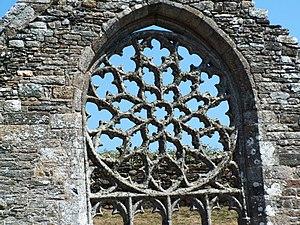
Ruines de la chapelle de Languidou en Plovan, près de Pont-l'Abbé (Finistère